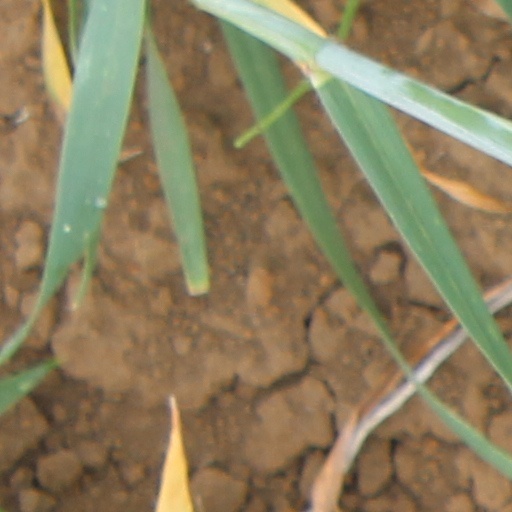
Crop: wheat